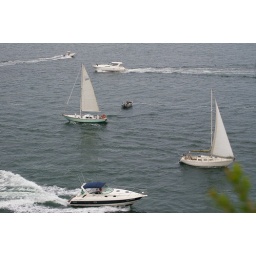
A small fishing boat sits quietly in the water while yachts and boats zoom by